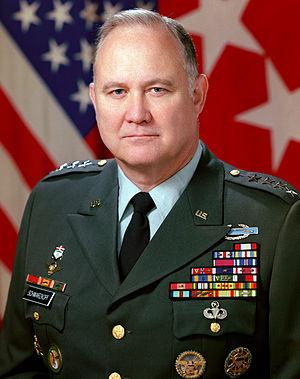
Herbert Norman Schwarzkopf, né le 22 août 1934 à Trenton et mort le 27 décembre 2012 à Tampa, est un général quatre étoiles de l'US Army. Commandant de l'United States Central Command, il dirige, à ce titre, les forces de la coalition lors de la guerre du Golfe en 1991. Il affirme, par la suite, son opposition à la guerre d'Irak menée en 2003.